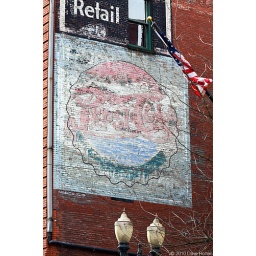
An old &amp;quot;Enjoy Pepsi-Cola&amp;quot; sign adorns a building in downtown Portland.